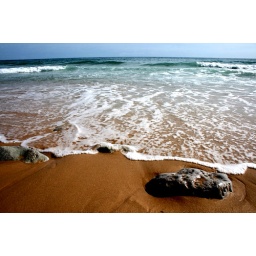
Soft movement blur as wave gently rollls onto a sandy beach with a rock in the foreground.